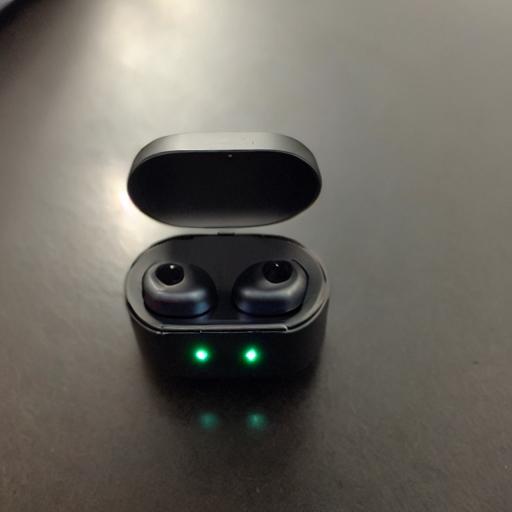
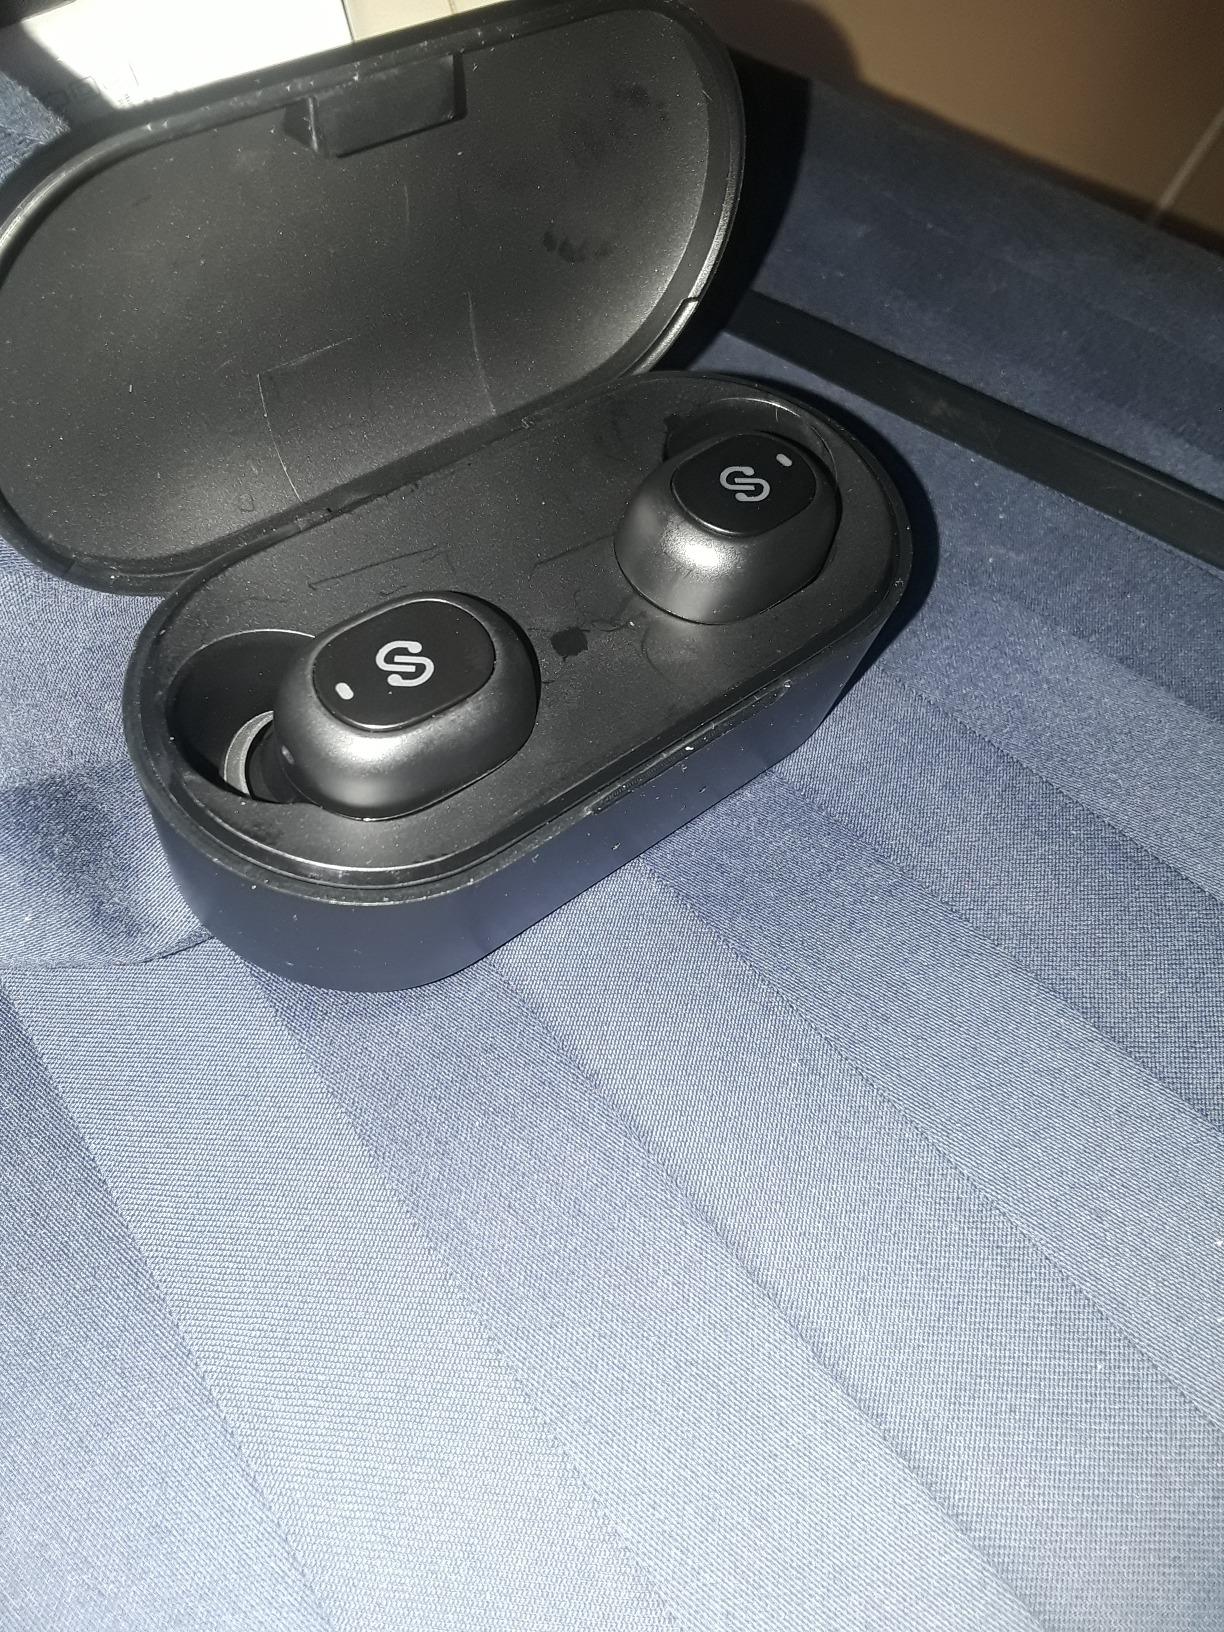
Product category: earbuds
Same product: no